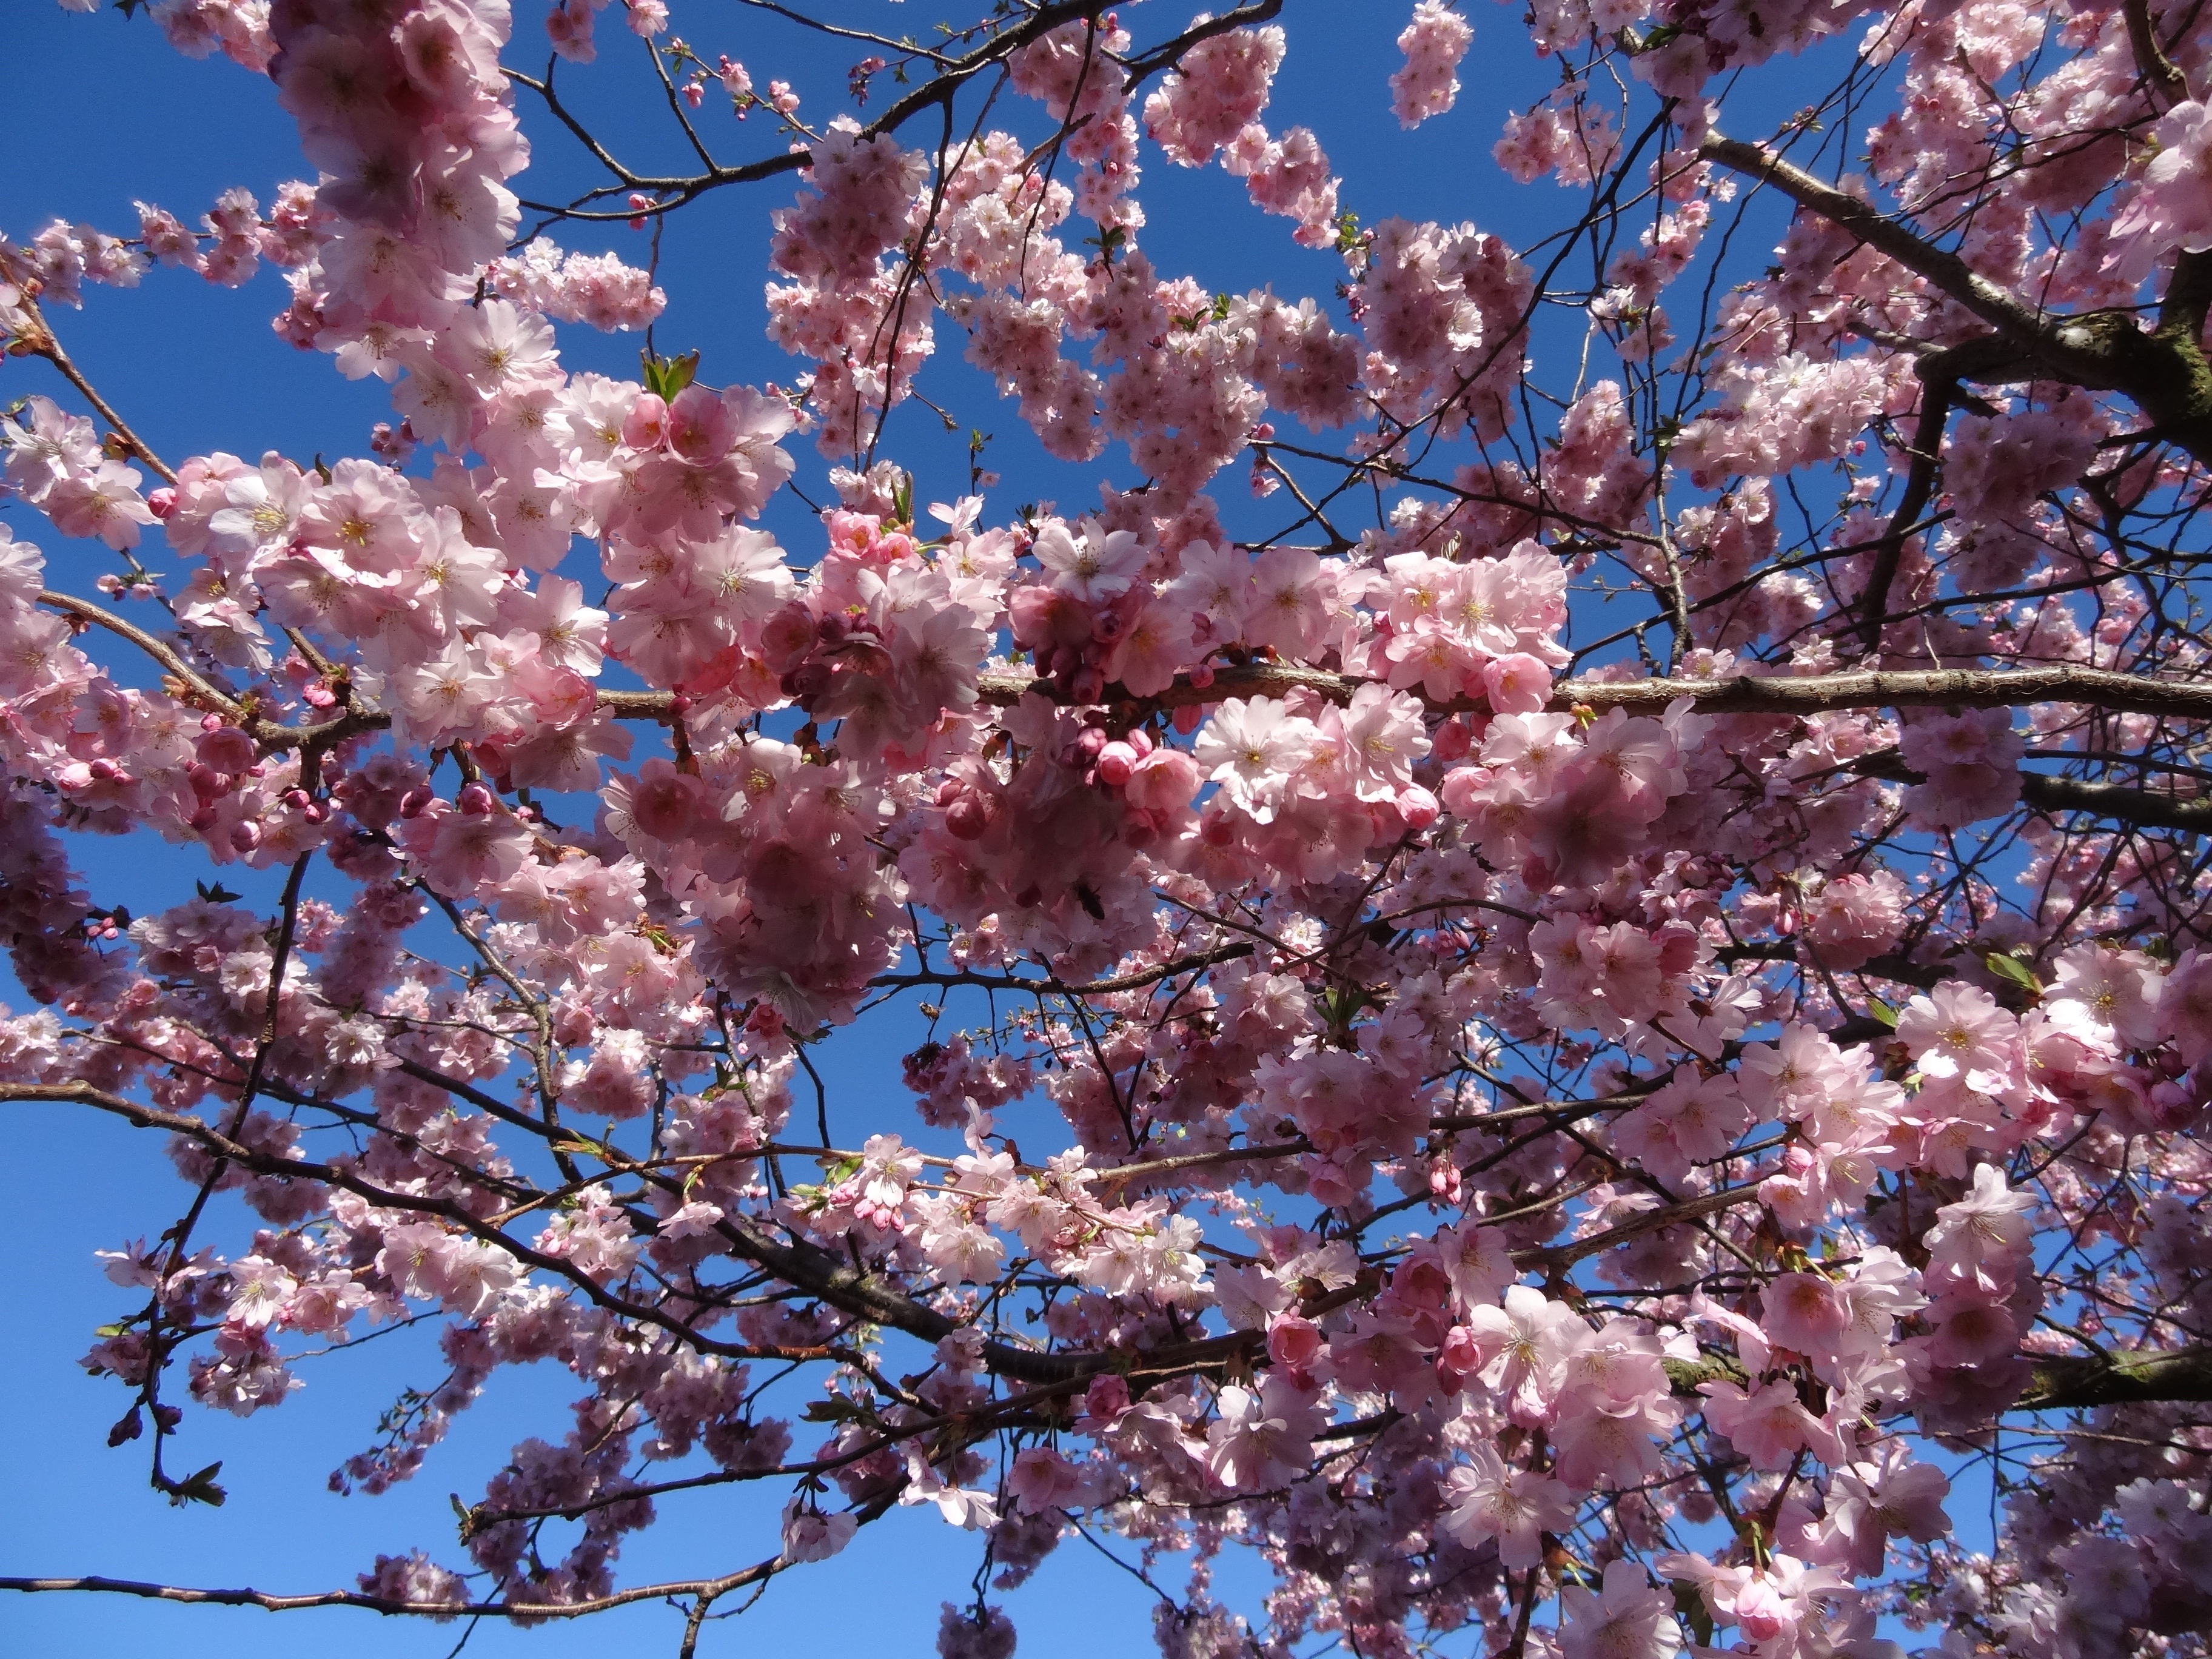
tree, branch, blossom, plant, flower, bloom, food, spring, produce, pink, season, cherry blossom, blue sky, spring awakening, japanese flowering cherry, flower blossoms